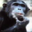
Label: chimpanzee